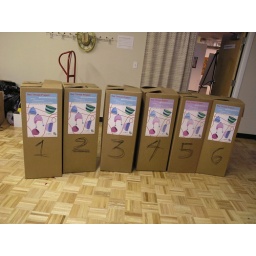
Photo by Samantha Bennett. 700 hats + 1/2 mile of knit red thread = 6 boxes = 210 lbs!